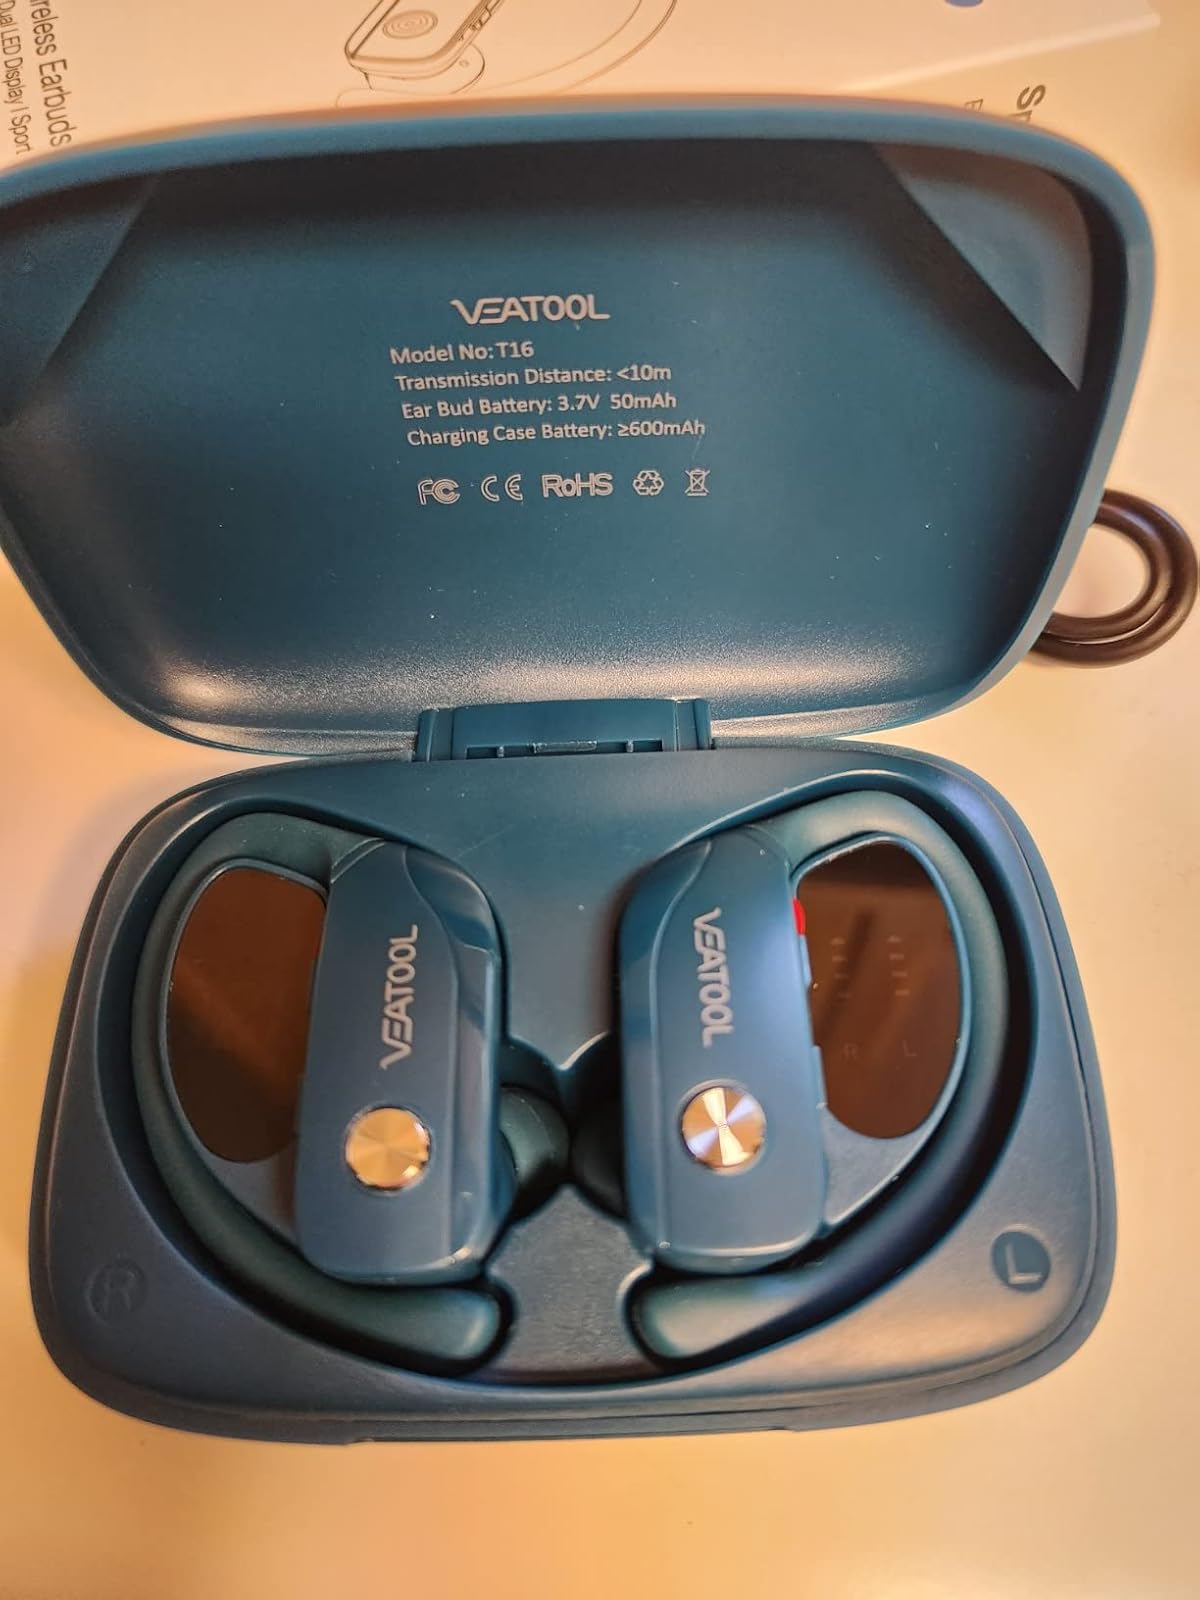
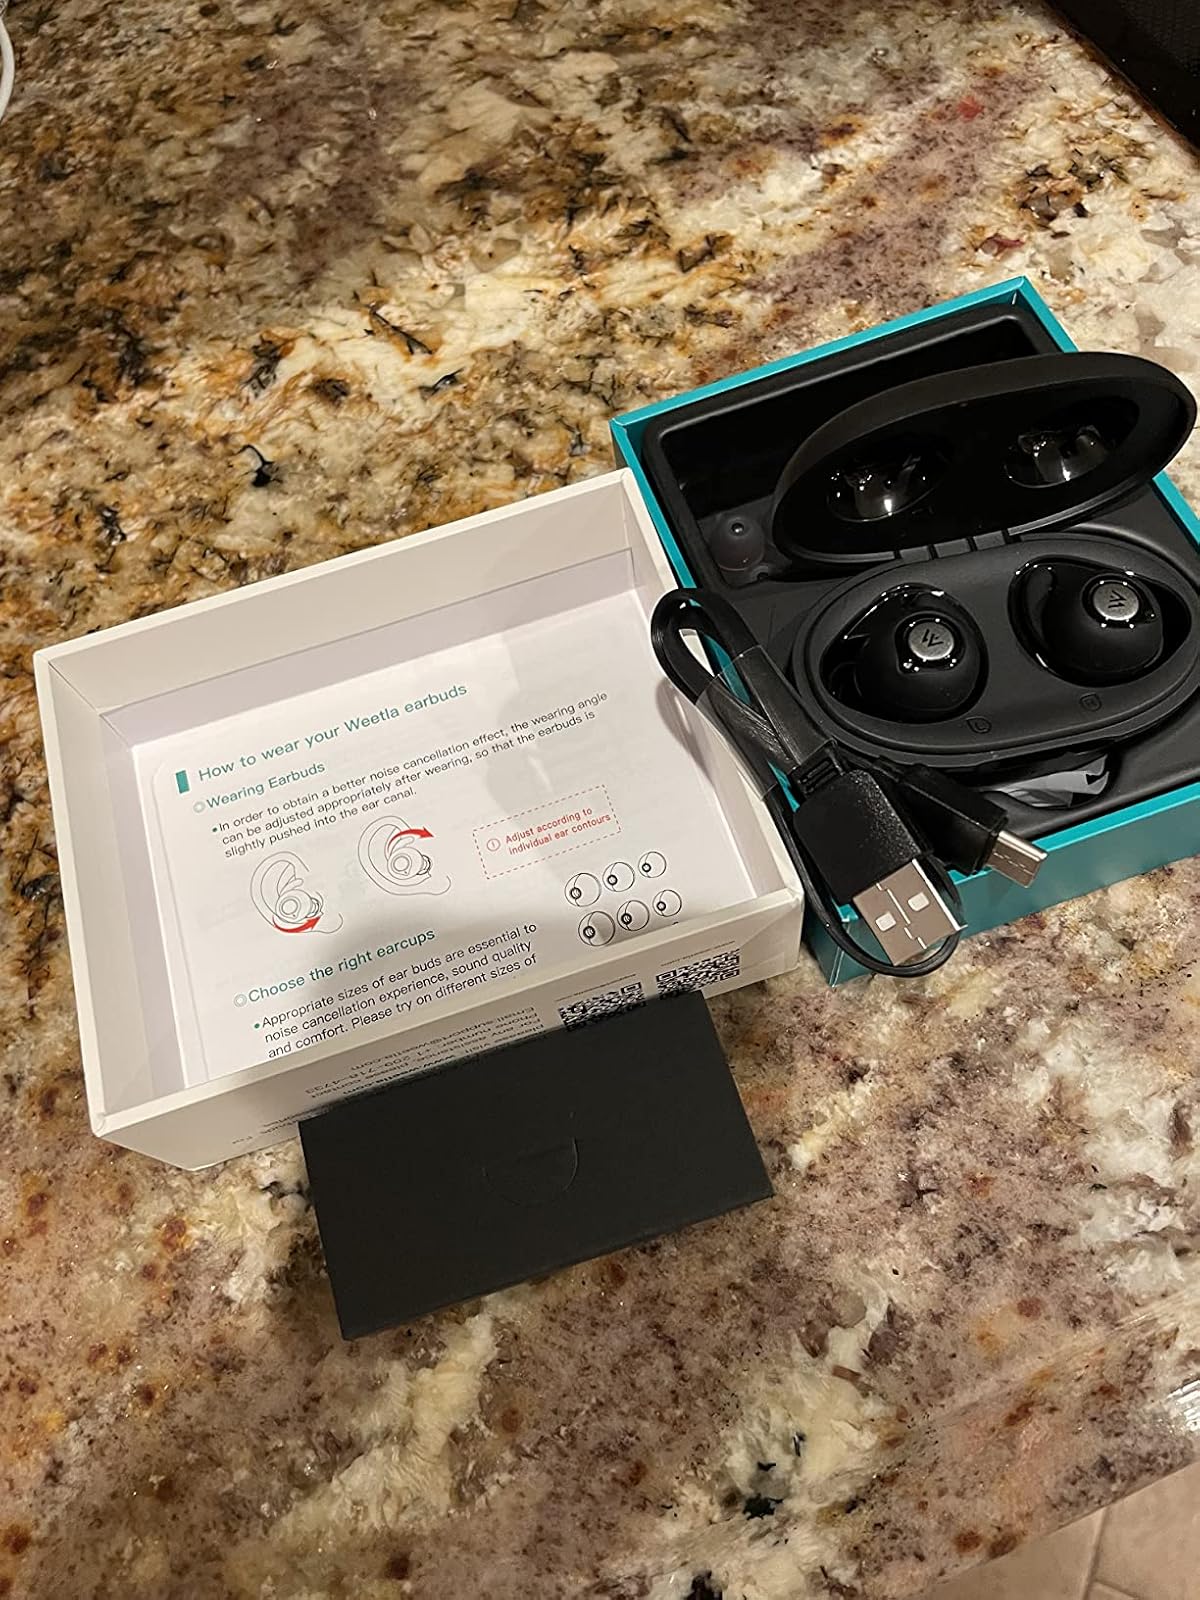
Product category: earbuds
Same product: no